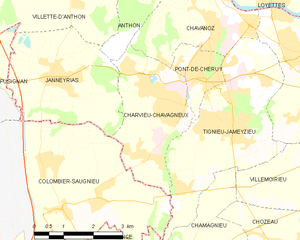
Charvieu-Chavagneux est une commune française située dans le département de l'Isère, en région Auvergne-Rhône-Alpes.